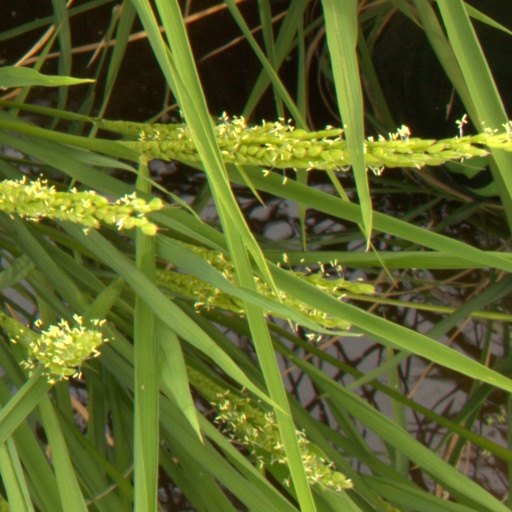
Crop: rice